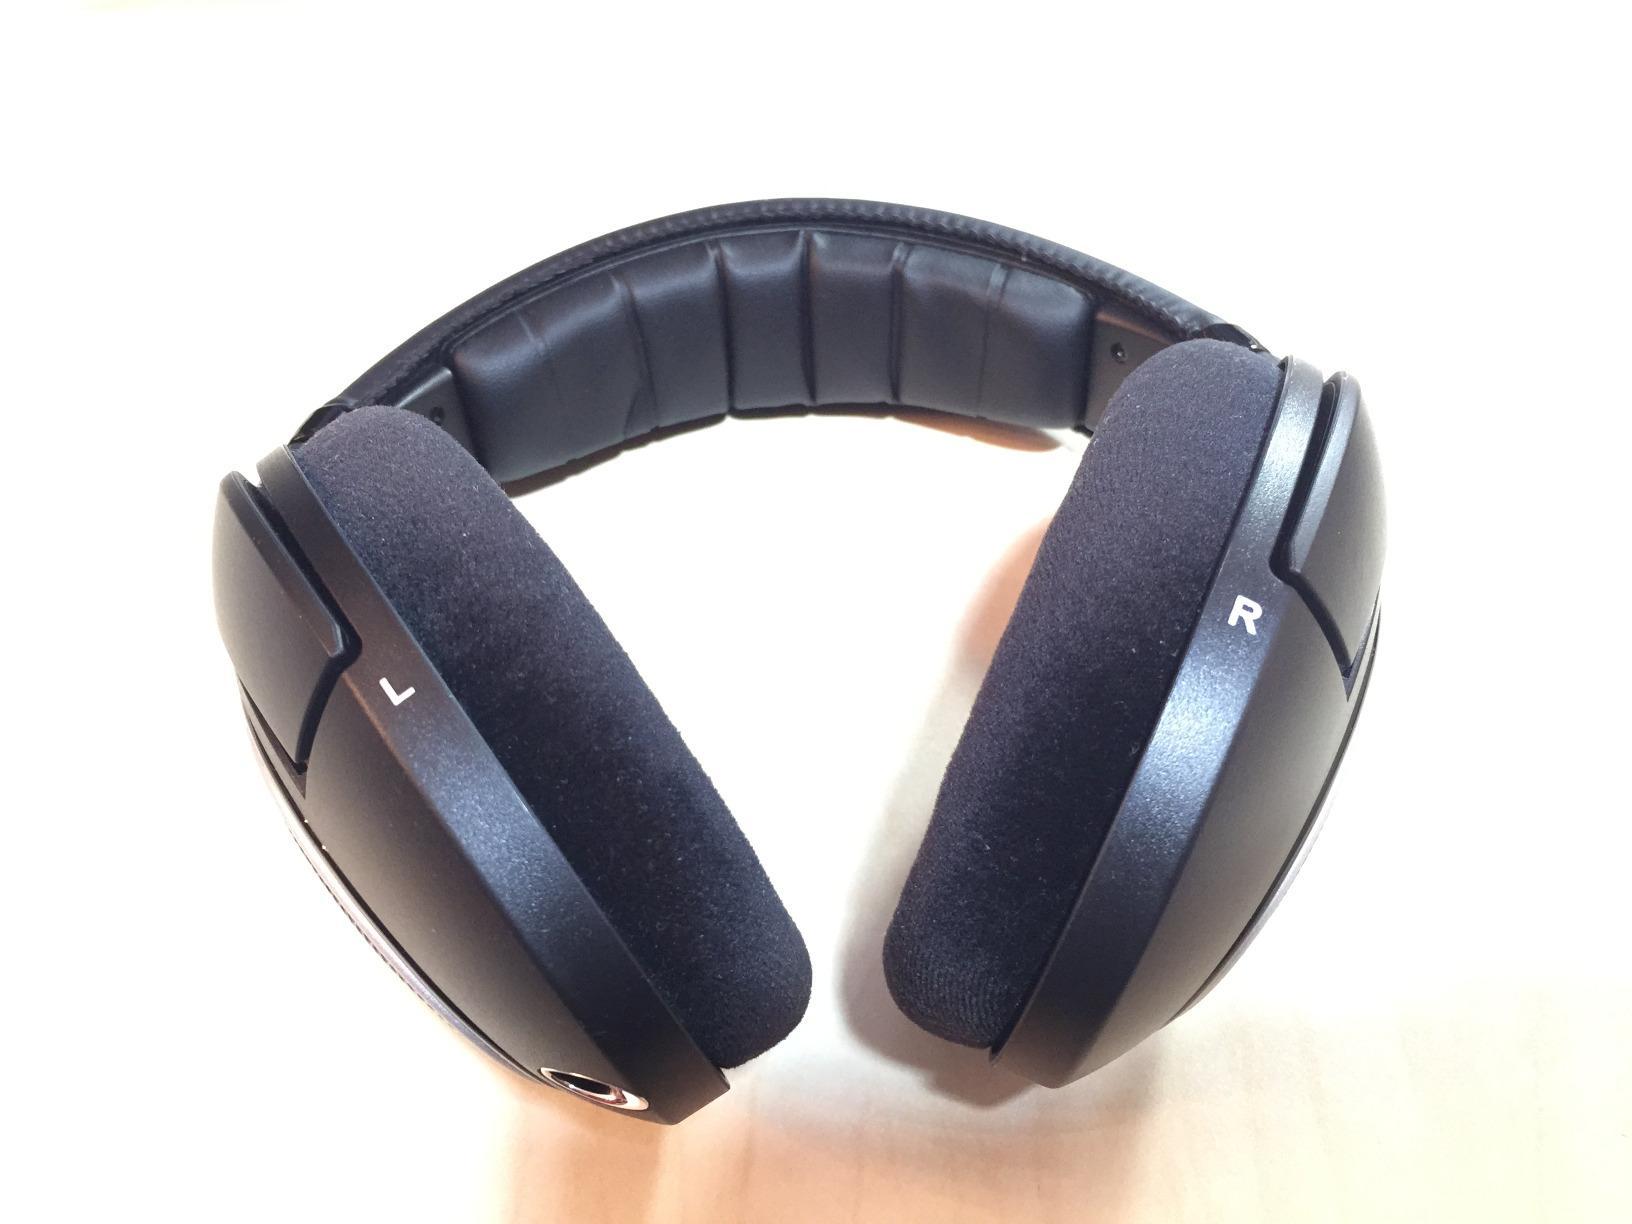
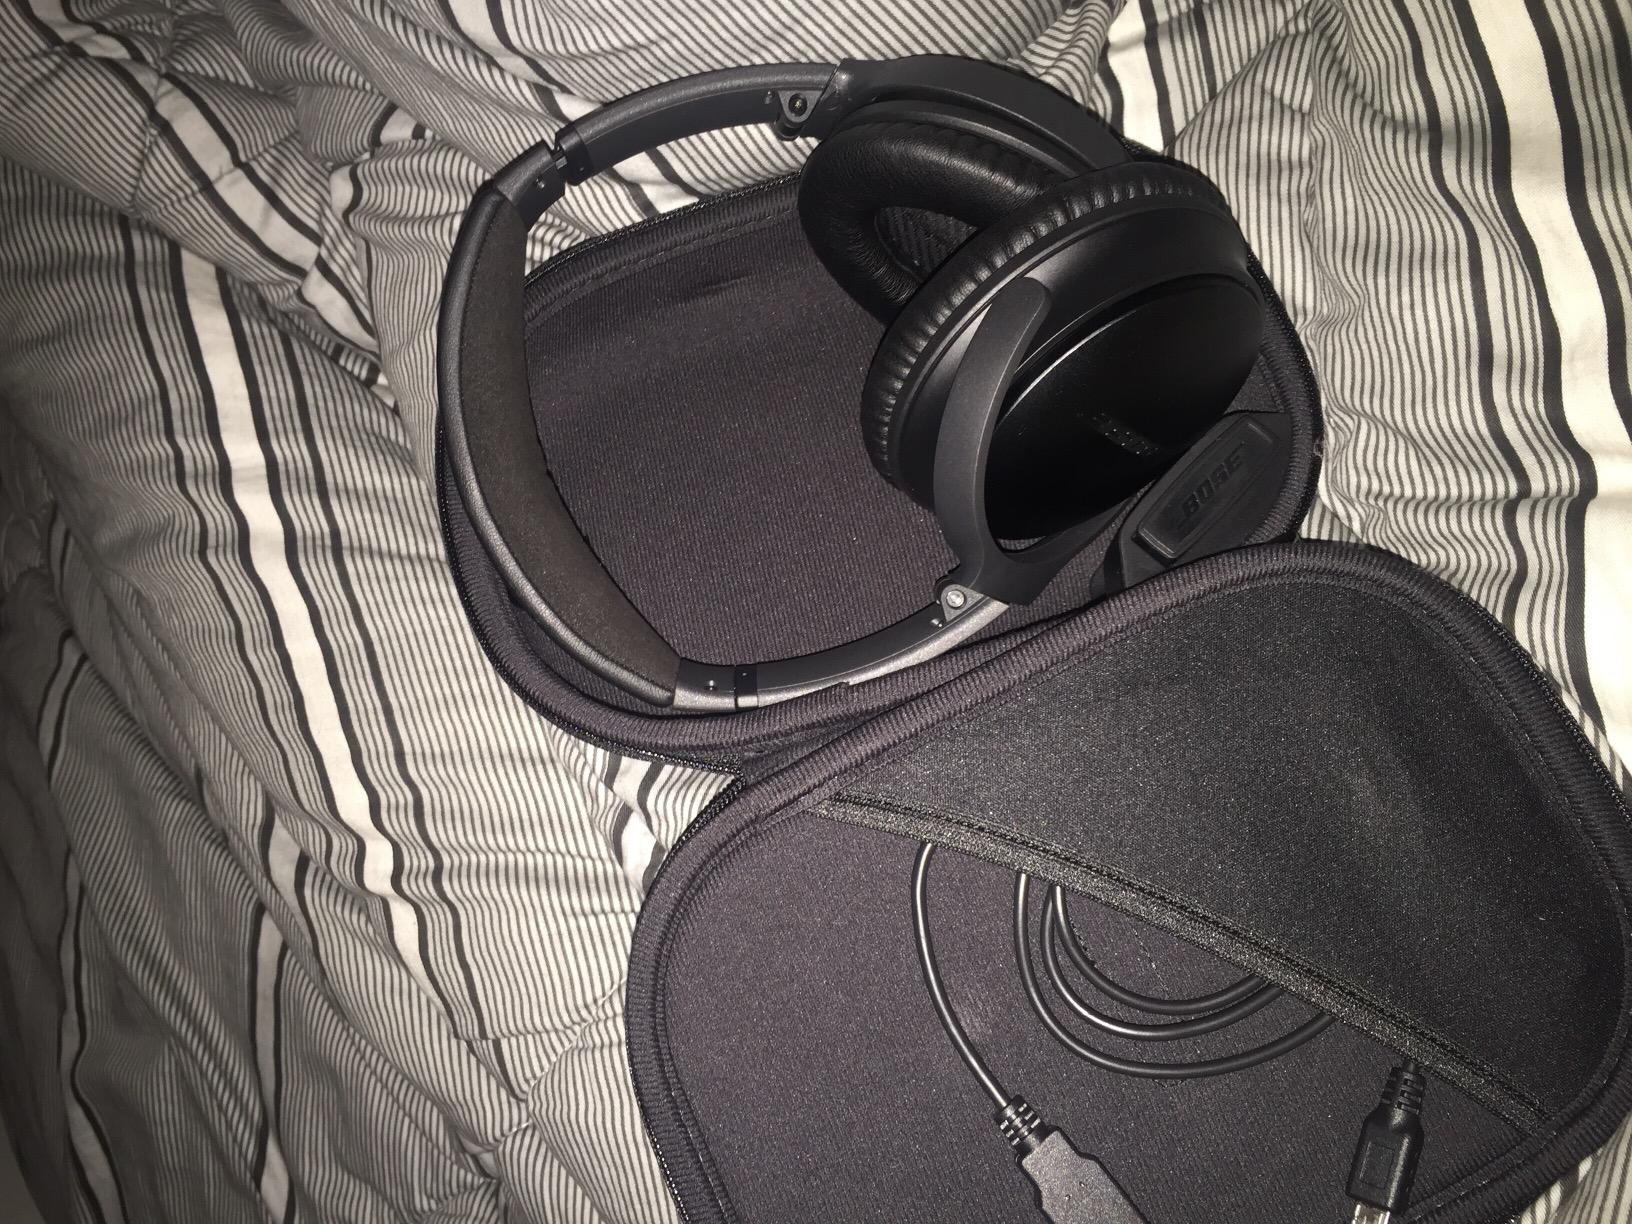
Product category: headphones
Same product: no